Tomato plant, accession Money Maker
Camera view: horizontal (90 deg, fisheye); turntable rotation: 330 degrees
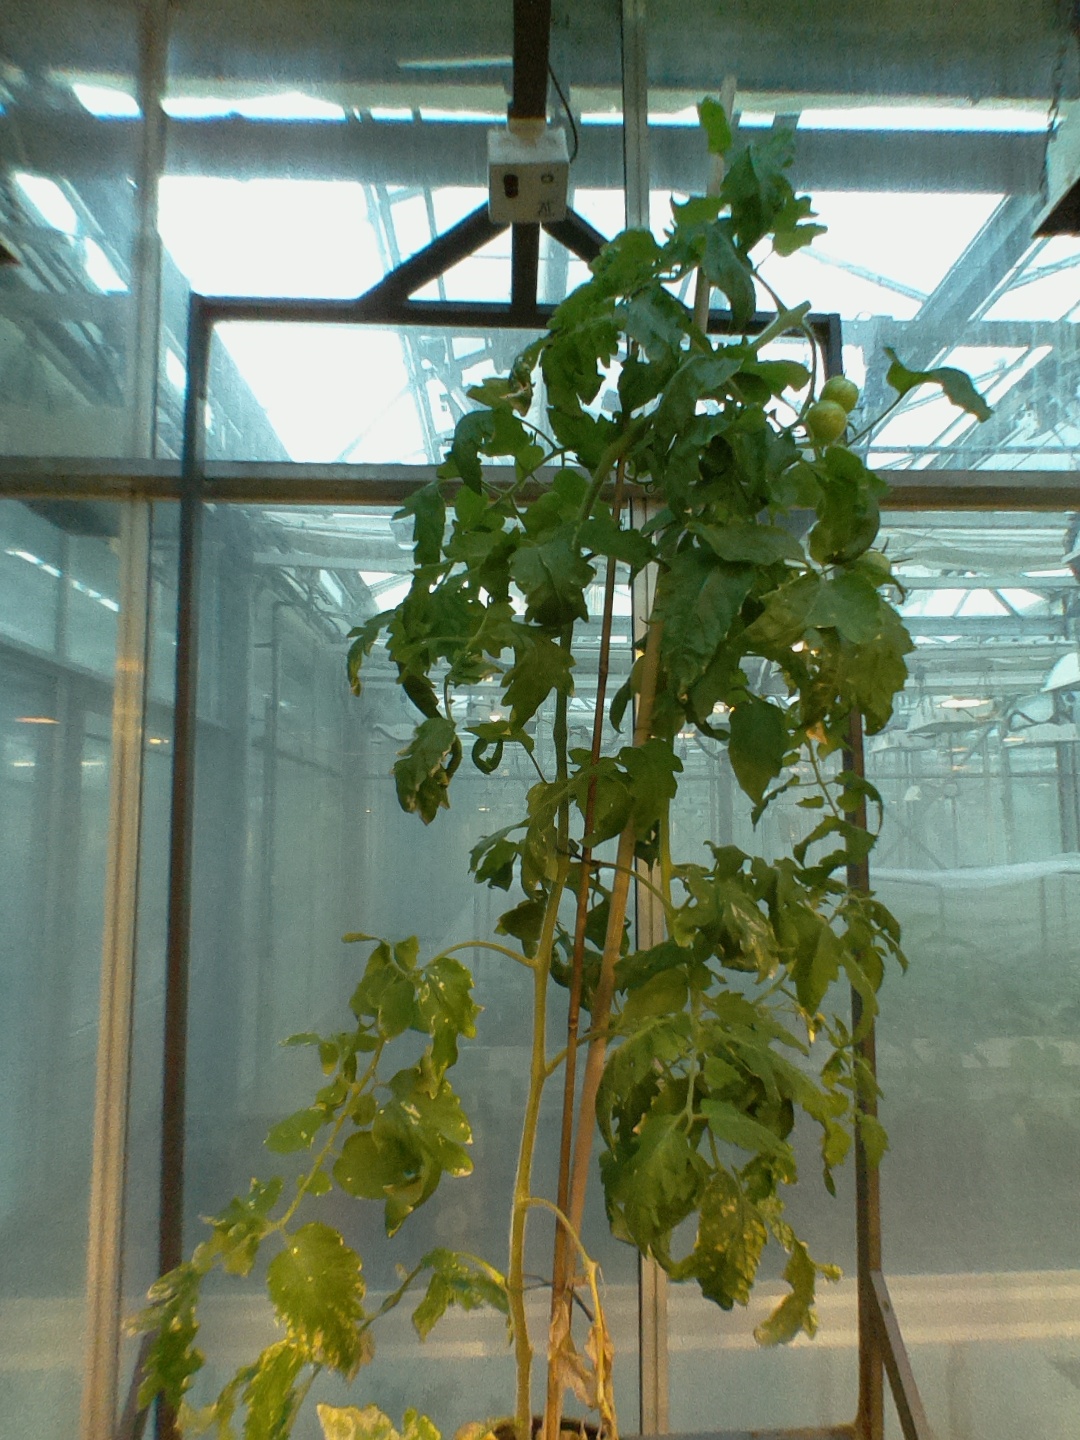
BBCH growth stage 75: 50%-60% of final fruit size